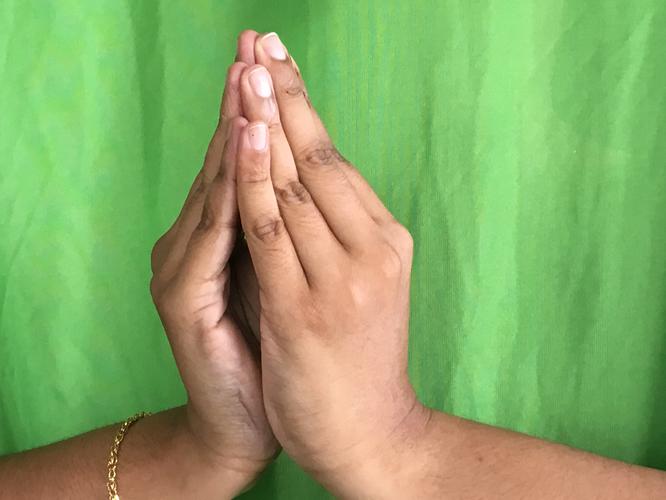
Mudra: Kapotham
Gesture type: double_hand